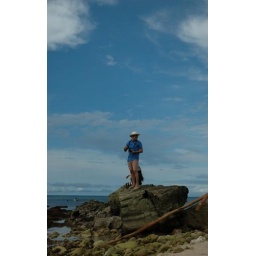
above the rock under the sky